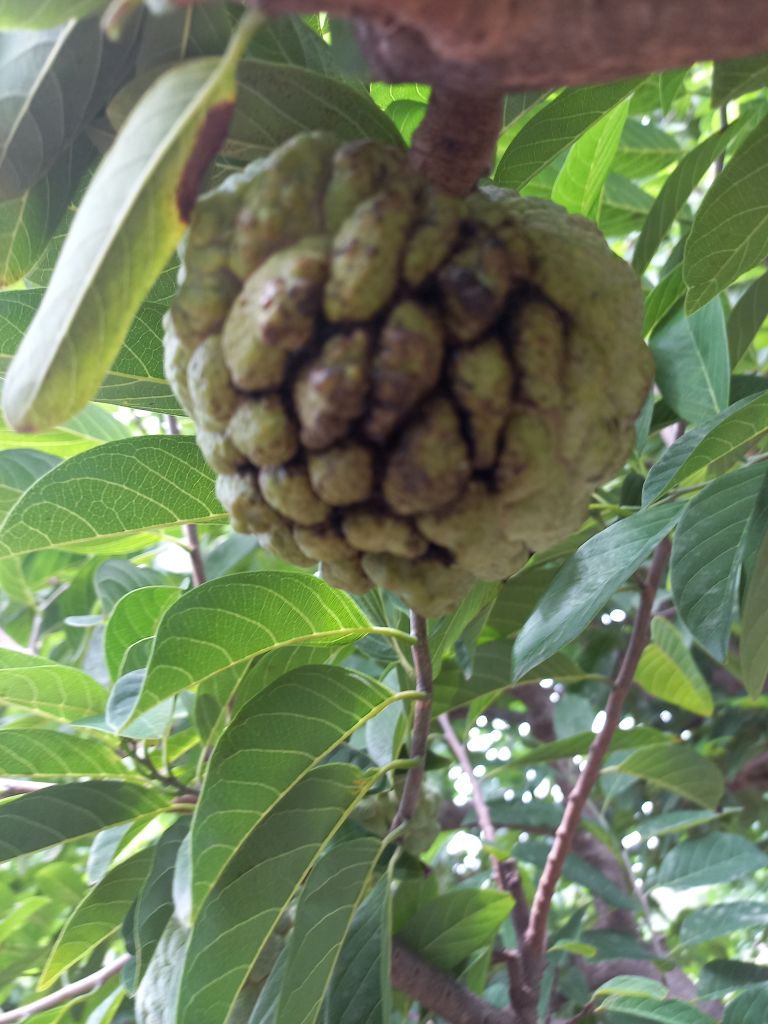
Disease label: Athracnose